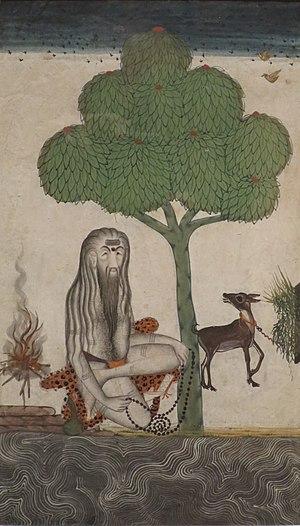
Kashyapa est un sage, qui est l'un des sept Saptarishis du Manvantara actuel, les autres sages étant Atri, Vashistha, Vishvamitra, Jamadagni, Bharadwaja et Gautama. Selon la connaissance védique, il est le fils de Marichi, l'un des dix fils de Brahmā, le créateur.